Typhoon Parma

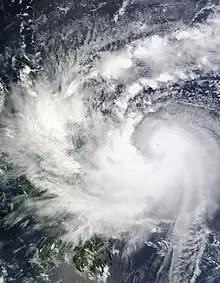
Parma at peak intensity on October 1

Typhoon Parma, known in the Philippines as Super Typhoon Pepeng, was the second-wettest typhoon to affect the Philippines, and the second typhoon to affect the country within the span of a week during September 2009.